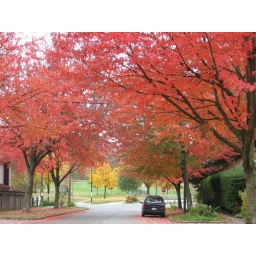
red maple tree near Elizabeth Park